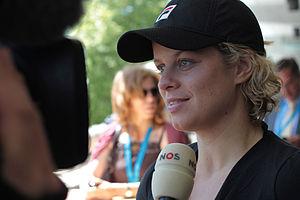
Kim Clijsters après un entrainement au Tournoi de Roland-Garros de 2011